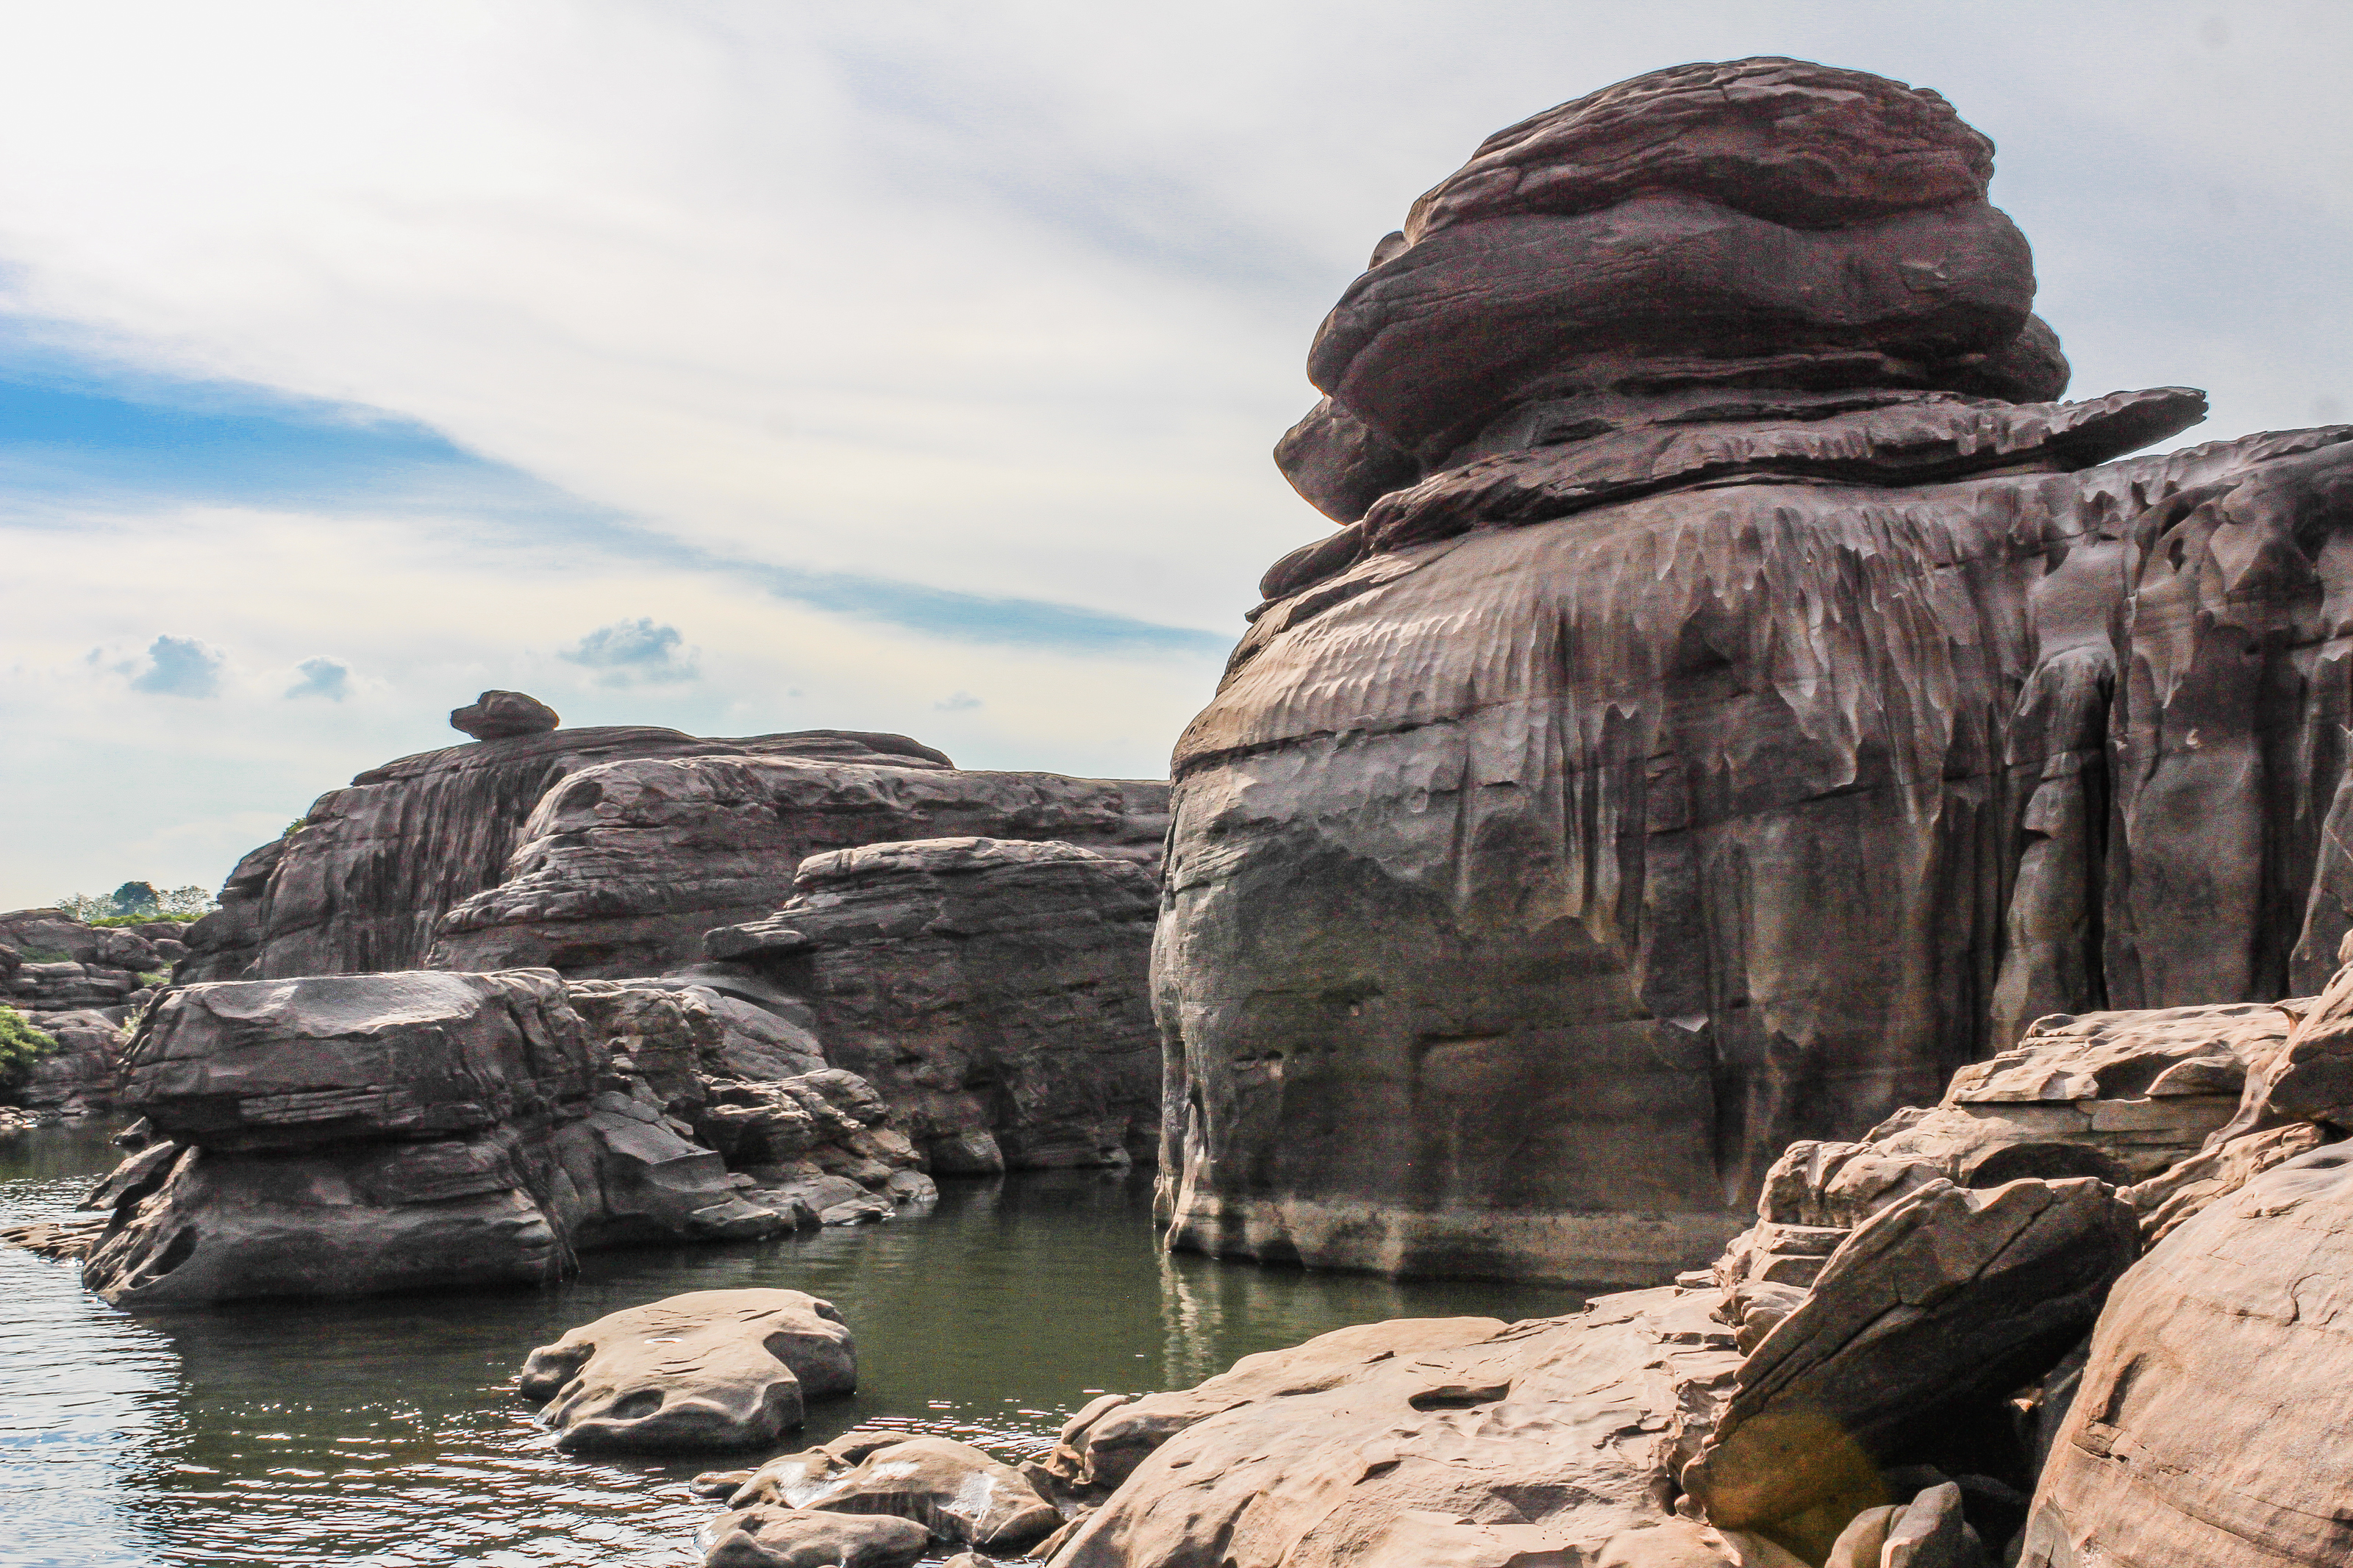
big, scenery, scenic, summer, rock, tourist, amazing, beautiful, mountain, view, dao, trip, world, thailand, layers, national, hat, huge, wonder, day, park, sky, nature, asia, grand, water, structure, stone, outdoor, canyon, valley, river, desert, travel, colorful, landscape, formation, outcrop, natural landscape, bedrock, geology, sea, klippe, coast, national park, cliff, cloud, coastal and oceanic landforms, vacation, boulder, badlands, tourism, promontory, wadi, igneous rock, wildlife, terrain, state park, stack, adventure, escarpment